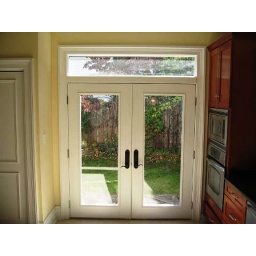
Waterfall Road, DyserthA crosspiece separating a door or the like from a window or fanlight above it.